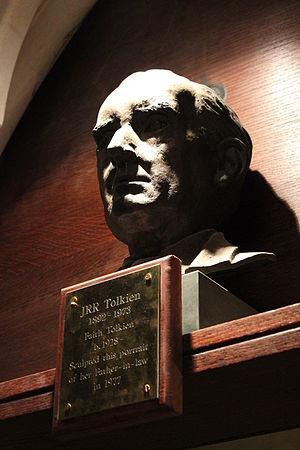
John Ronald Reuel Tolkien [ d͡ʒɒn ˈɹʷɒnld ˈɹʷuːəl ˈtʰɒlkiːn], plus connu sous la forme J. R. R. Tolkien, est un écrivain, poète, philologue, essayiste et professeur d’université britannique, né le 3 janvier 1892 à Bloemfontein et mort le 2 septembre 1973 à Bournemouth. Il est principalement connu pour ses romans Le Hobbit et Le Seigneur des anneaux.
Smith de Grand Wootton est un ouvrage de J. R. R. Tolkien paru en 1967 avec des illustrations de Pauline Baynes.